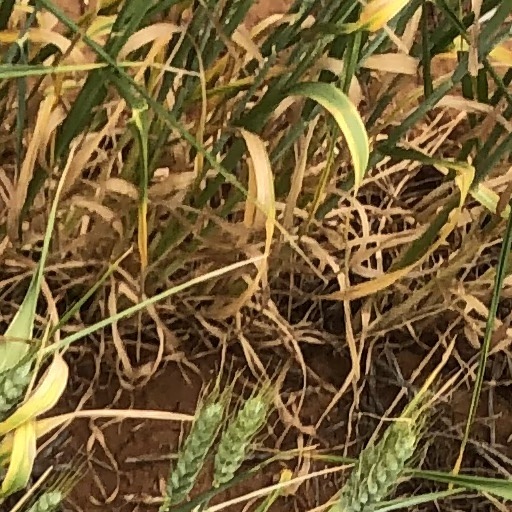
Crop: wheat